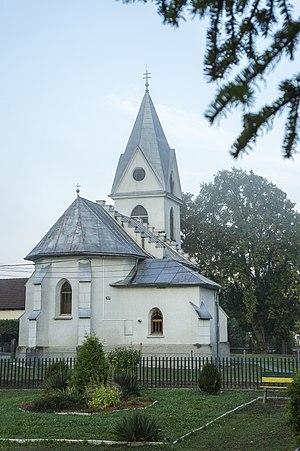
Blažice est un village de Slovaquie situé dans la région de Košice.